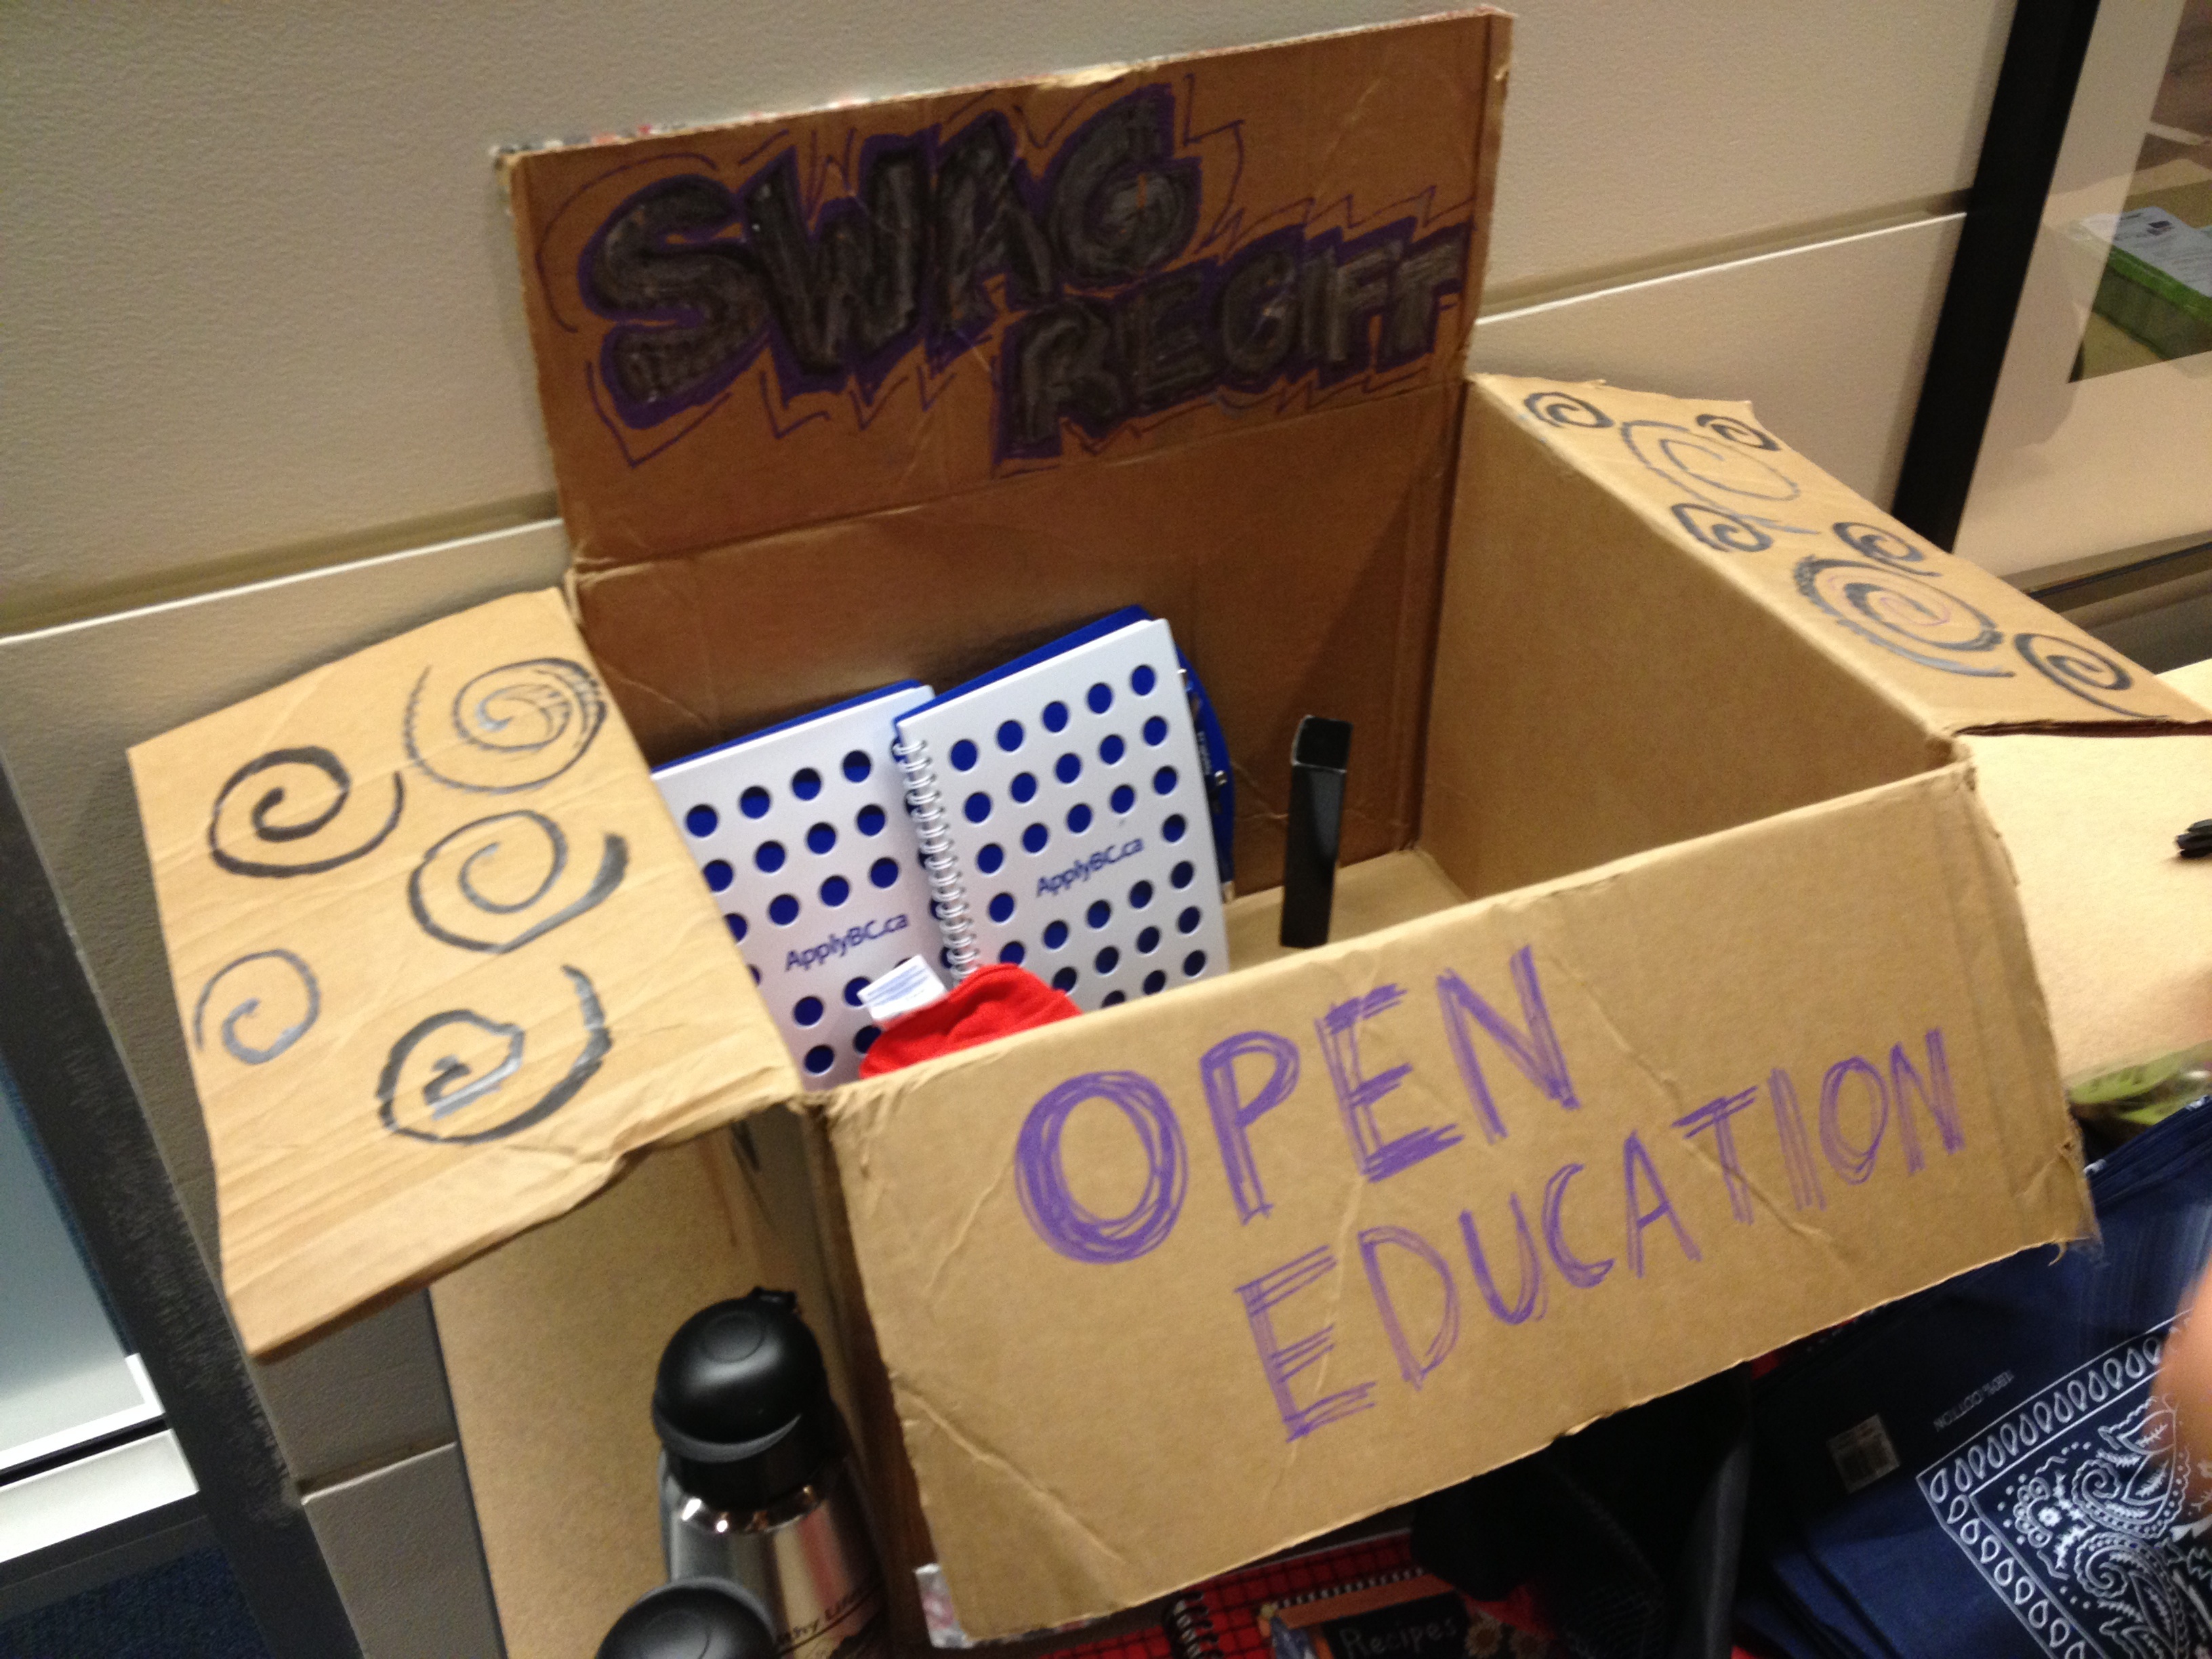
art, design, opened12